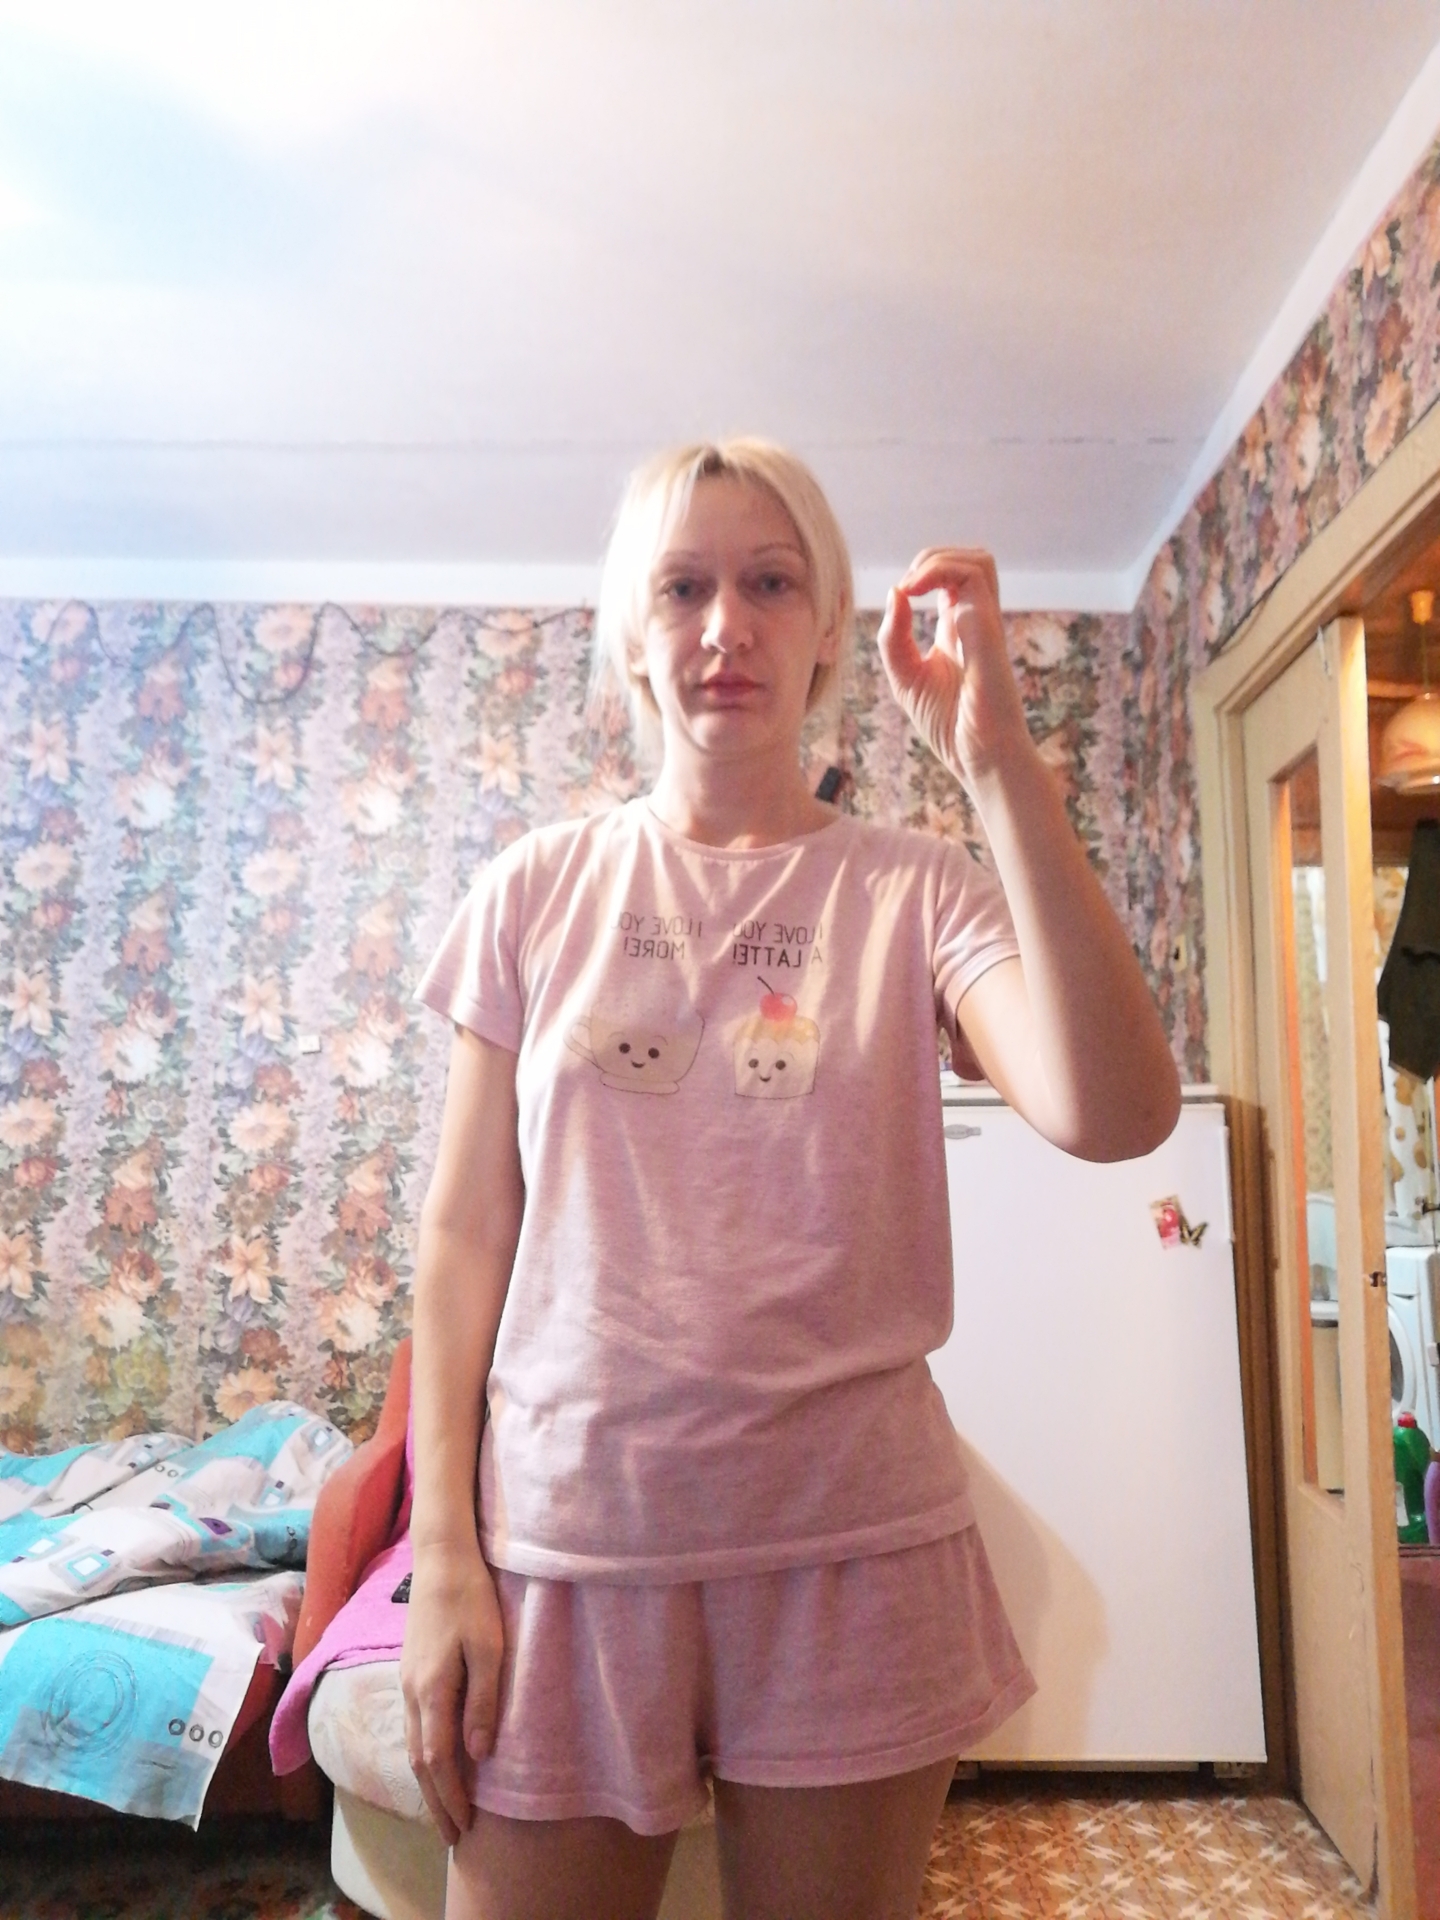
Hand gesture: grip